Archaeology

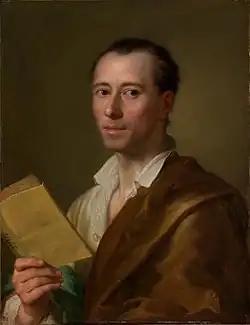
Johann Joachim Winckelmann (Raphael Mengs after 1755)

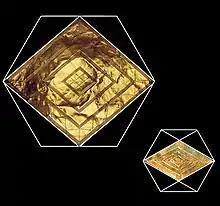
Artifacts discovered at the 1808 Bush Barrow excavation by Sir Richard Colt Hoare and William Cunnington.

One of the first sites to undergo archaeological excavation was Stonehenge and other megalithic monuments in England. John Aubrey (1626–1697) was a pioneer archaeologist who recorded numerous megalithic and other field monuments in southern England. He was also ahead of his time in the analysis of his findings. He attempted to chart the chronological stylistic evolution of handwriting, medieval architecture, costume, and shield-shapes.